St Mark's Campanile

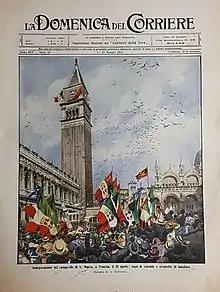
The issue of "La Domenica del Corriere", 5–12 May 1912, with the inauguration ceremony

In addition to the sums appropriated by the commune and the province, a personal donation arrived from King Victor Emmanuel III and the queen mother (100,000 lire). This was followed by contributions from other Italian communes and provinces as well as private citizens. Throughout the world, fund raising began, spearheaded by international newspapers. The German scaffolding specialist Georg Leib of Munich donated the scaffolding on 22 July 1902.